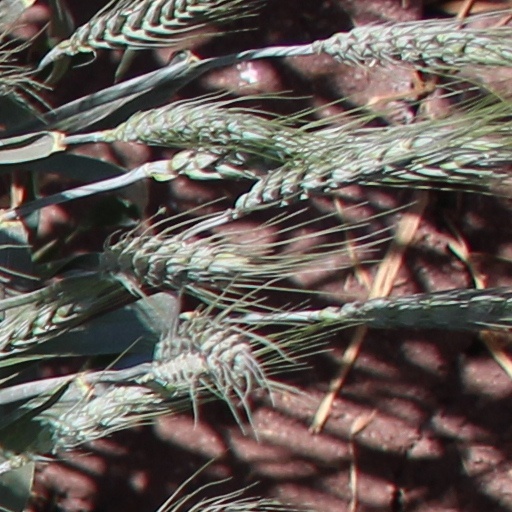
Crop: wheat